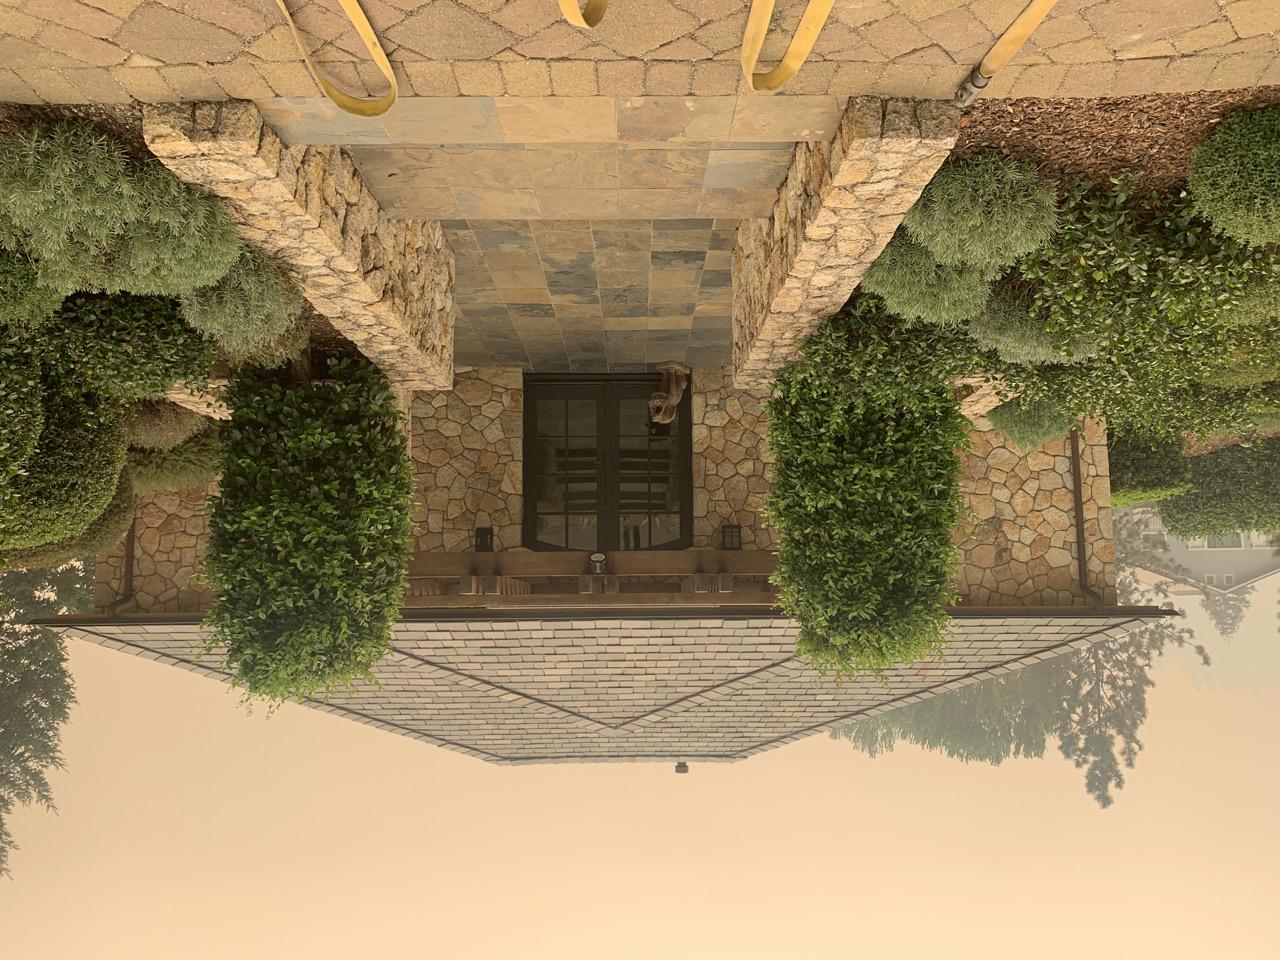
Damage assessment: no_damage